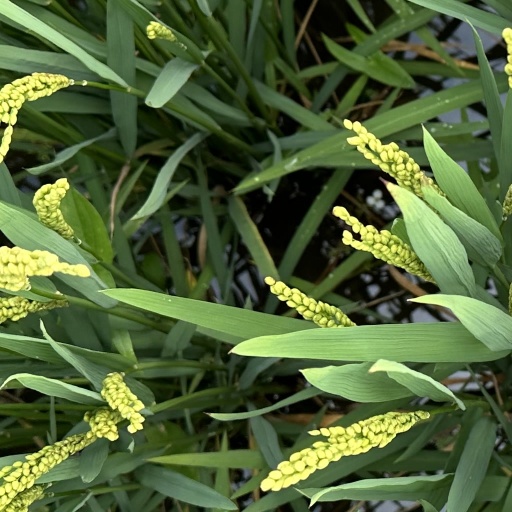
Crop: rice